The Phantom Tollbooth

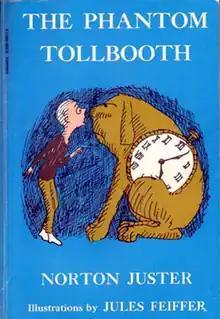
Cover illustration of Milo and Tock

The Phantom Tollbooth is a children's fantasy adventure novel written by Norton Juster, with illustrations by Jules Feiffer, first published in 1961. The story follows a bored young boy named Milo who unexpectedly receives a magic tollbooth that transports him to the once prosperous, but now troubled, Kingdom of Wisdom. Along with a dog named Tock and the Humbug, Milo goes on a quest to the Castle in the Air seeking the kingdom's two exiled princesses, named Rhyme and Reason. As Milo learns valuable lessons, he finds a love of learning in a story full of puns and wordplay, such as exploring the literal meanings of idioms.